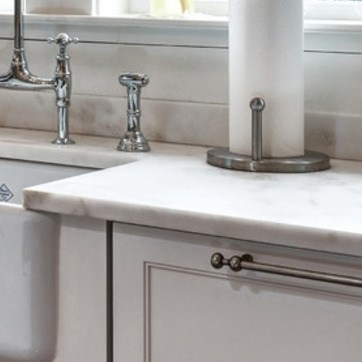
Material: polishedstone